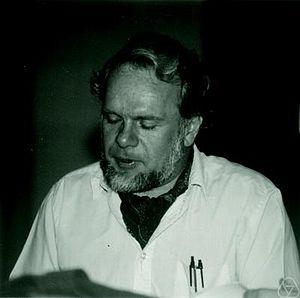
Michiel Hazewinkel, né le 22 juin 1943 à Amsterdam, est un mathématicien néerlandais, professeur émérite de mathématiques au Centrum voor Wiskunde en Informatica et à l'université d'Amsterdam, spécialiste d'algèbre et mathématiques appliquées, connu notamment comme rédacteur en chef de l'Encyclopædia of Mathematics et pour son livre Formal groups and applications, paru en 1978.